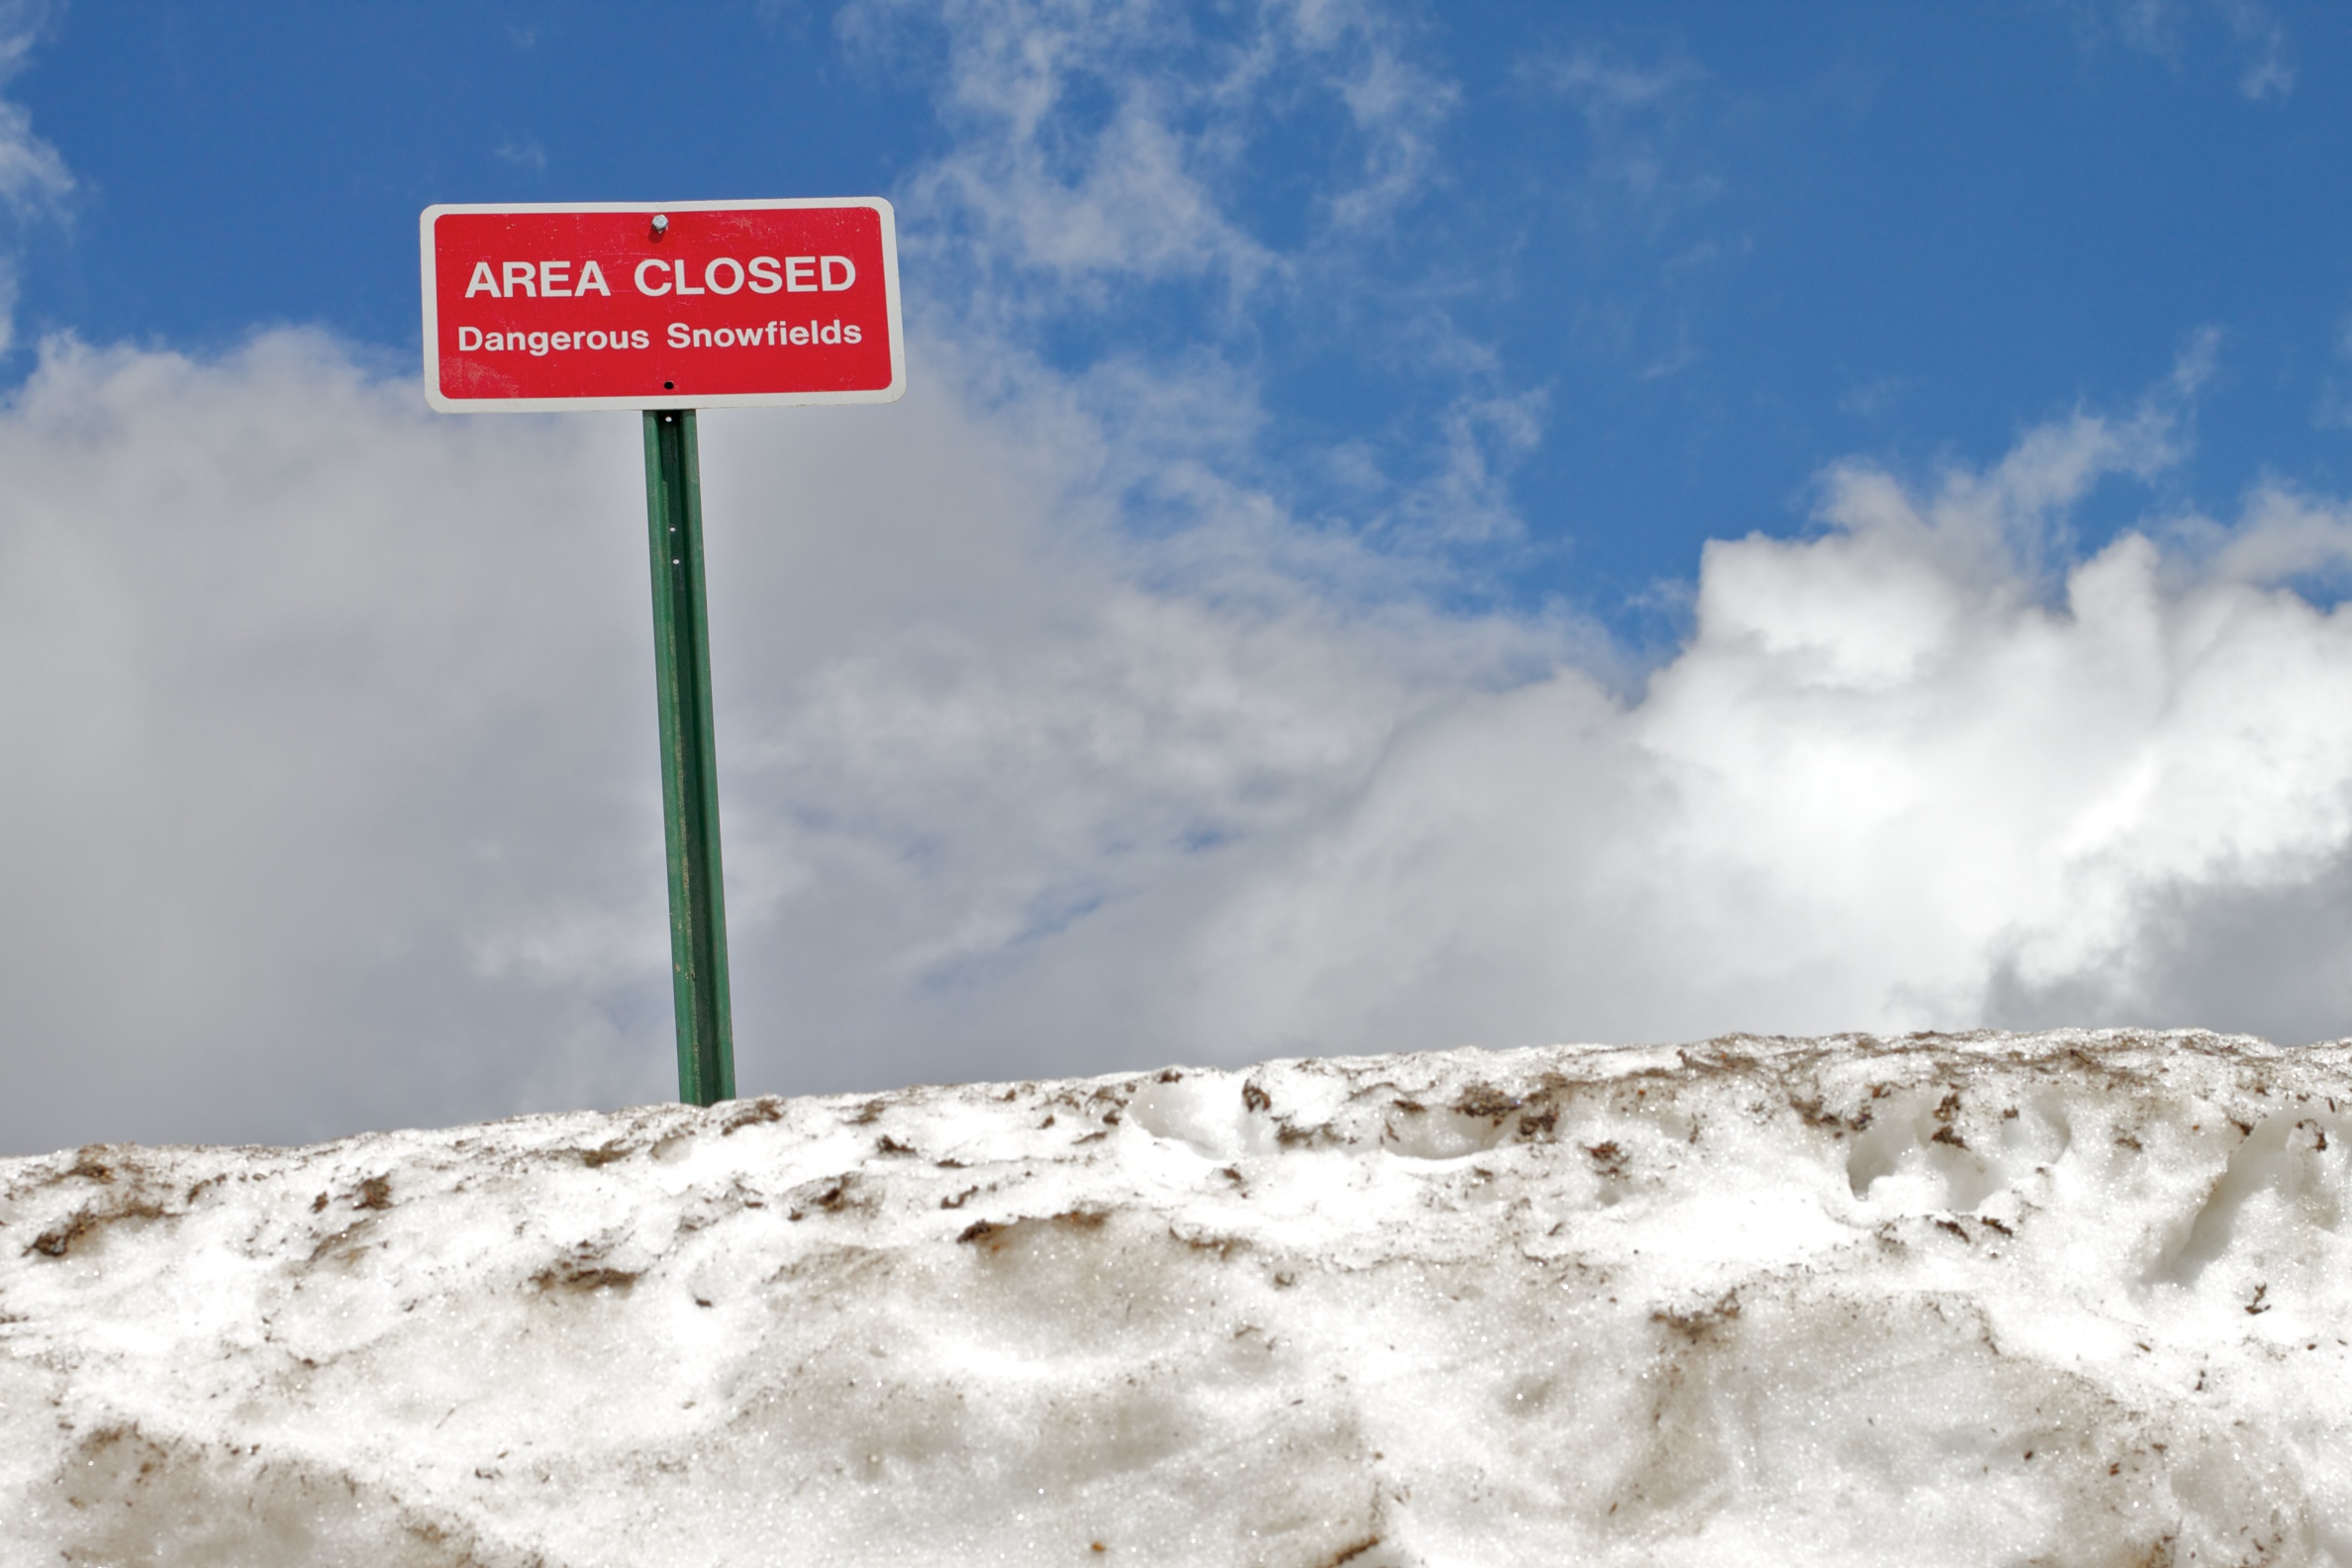
sea, mountain, snow, winter, cloud, sky, wave, wind, mountain range, weather, colorado, odyssey, hurleylounge